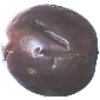
Label: Passion Fruit 1